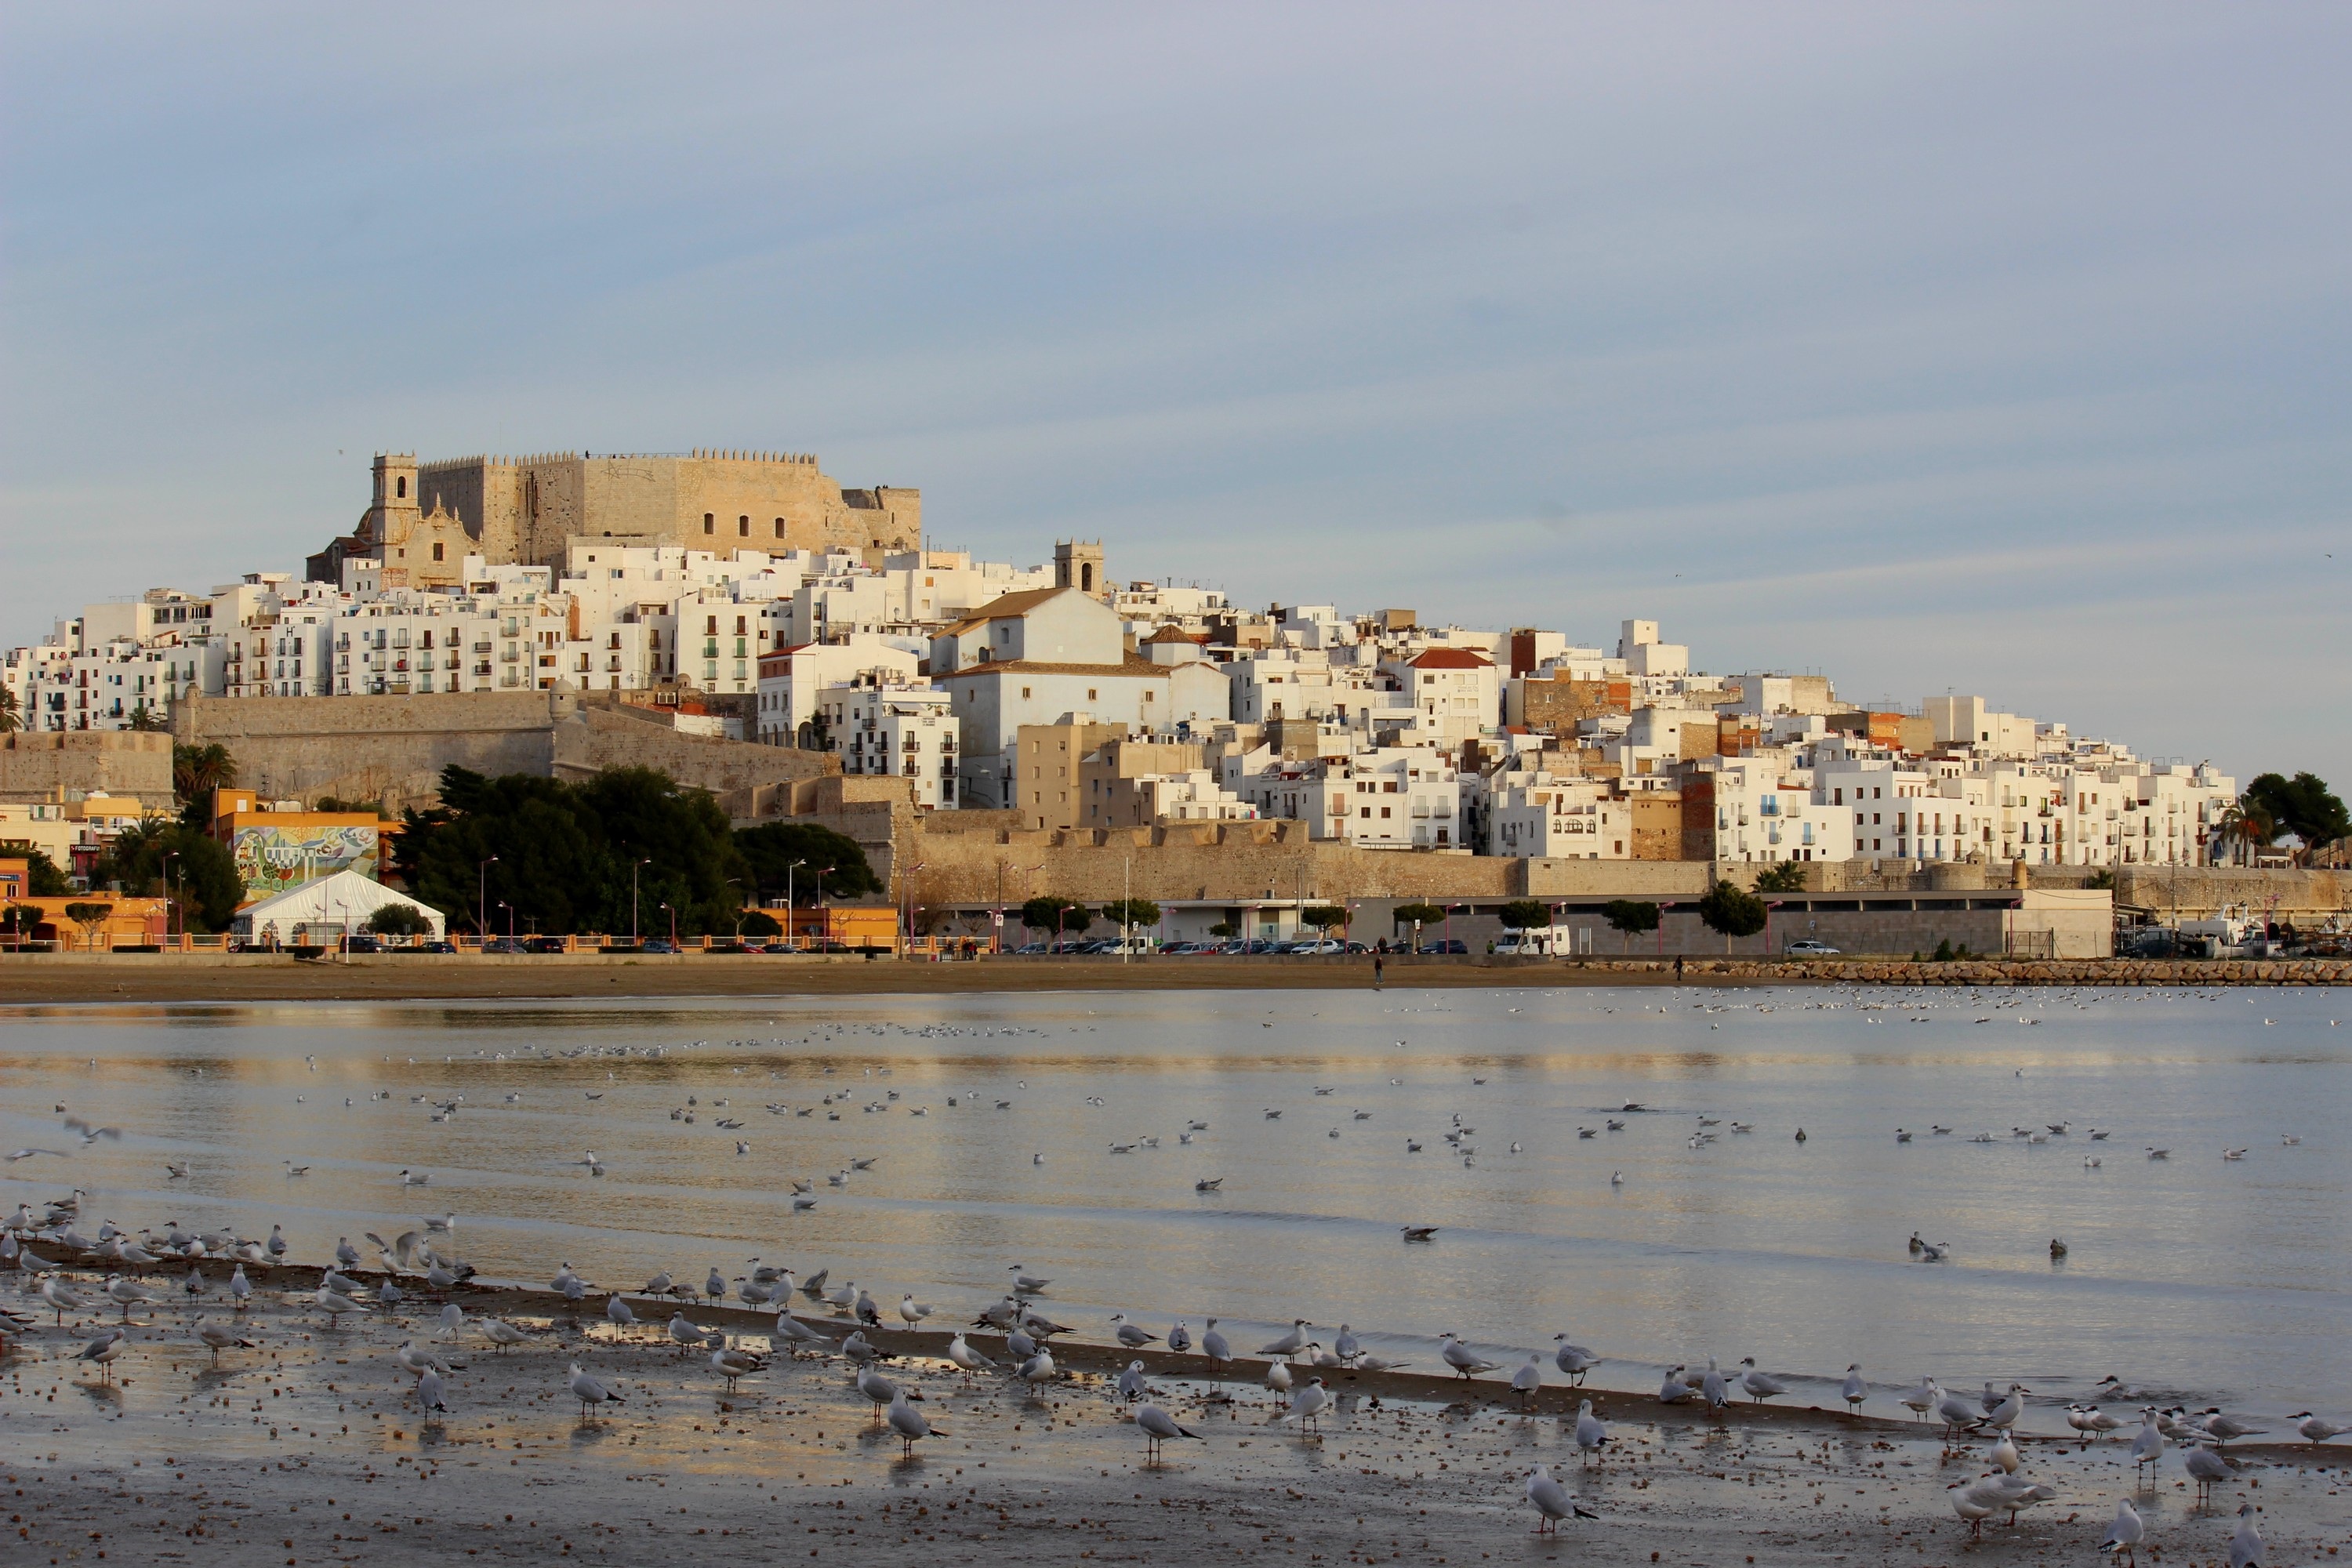
beach, sea, coast, water, sand, ocean, sun, shore, town, cityscape, travel, village, cliff, reflection, vehicle, holiday, bay, harbor, fortification, terrain, spain, mediterranean sea, peniscola, ancient history